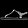
Label: Sandal